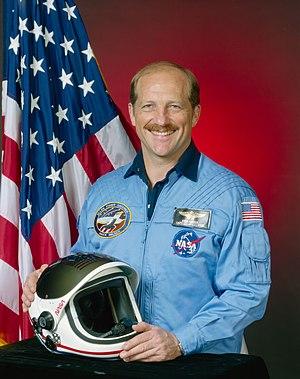
Frederick Hamilton Hauck dit Rick Hauck est un astronaute américain né le 11 avril 1941.